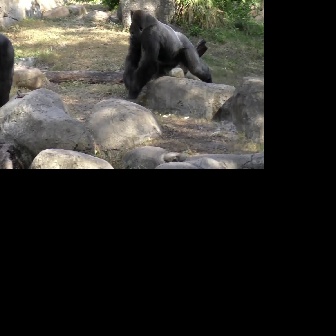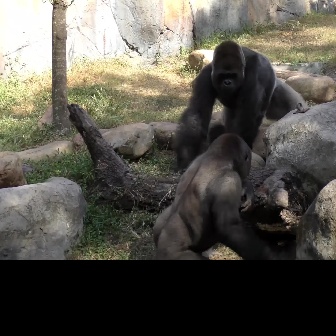
  Please identify the target specified by the bounding box [122,9,212,99] in the first image and locate it in the second image. Return the coordinates in [x_min,y_min,x_max,y_max] format.
Answer: [173,39,309,175]